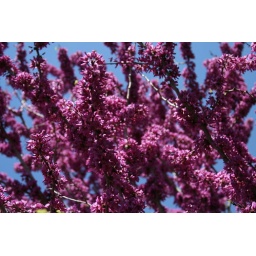
... stand out quite radically against a blue spring sky